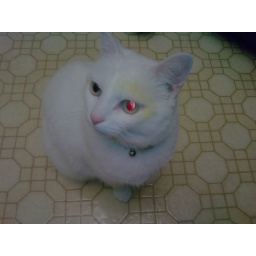
Some yellow fromstickin' her face in a flower